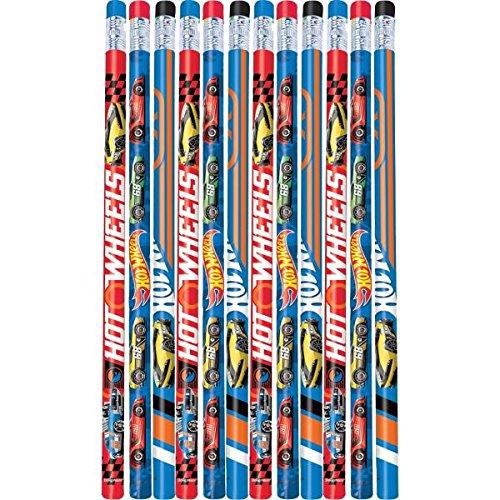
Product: Hot Wheels Wild Racer Pencils, Party Favor
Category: Toys & Games | Play Vehicles | Die-Cast Vehicles
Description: Features prints of various models of race cars and Hot Wheels logo wraparound the pencils.
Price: $5.09
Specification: ProductDimensions:9.3x4x0.3inches|ItemWeight:2.4ounces|ShippingWeight:2.4ounces(Viewshippingratesandpolicies)|DomesticShipping:ItemcanbeshippedwithinU.S.|InternationalShipping:ThisitemcanbeshippedtoselectcountriesoutsideoftheU.S.LearnMore|ASIN:B01BHG0HQ2|Itemmodelnumber:396518|Manufacturerrecommendedage:4-12years